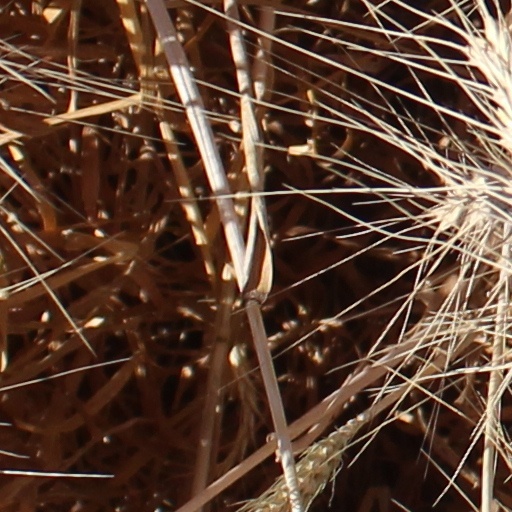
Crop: wheat